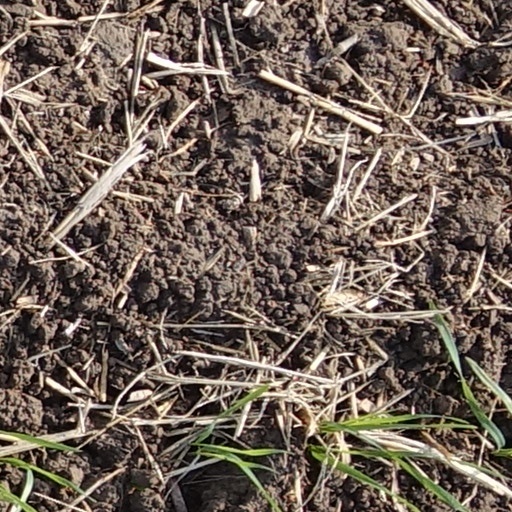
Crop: wheat